Worker and Kolkhoz Woman

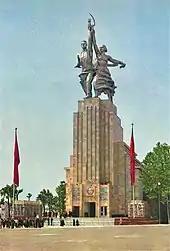
1937 Expo pavilion in Paris

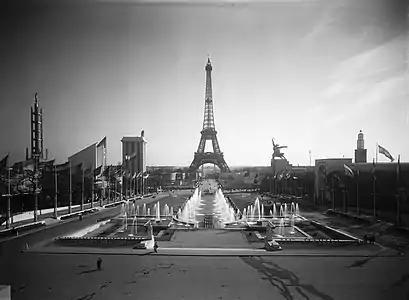
The Soviet pavilion opposite the Nazi German pavilion of an eagle and the swastika at the 1937 World's Fair in Paris

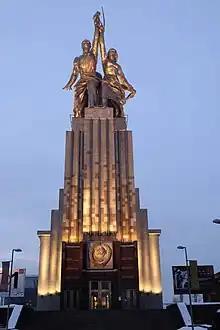
Worker and Kolkhoz Woman in 2022

The sculpture was originally created to crown the Soviet pavilion of the 1937 World's Fair. The organisers had placed the Soviet and German pavilions facing each other across the main pedestrian boulevard at the Trocadéro on the north bank of the Seine.